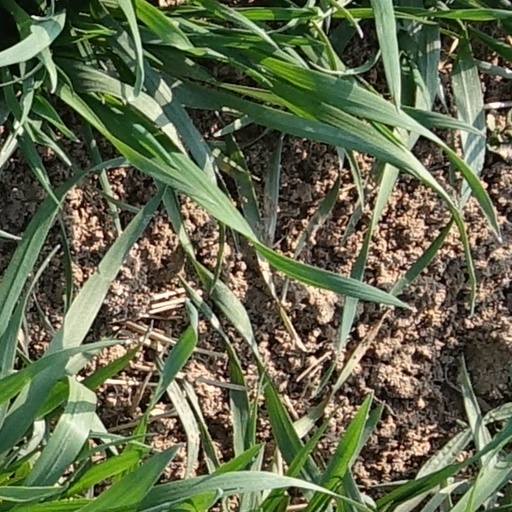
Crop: wheat